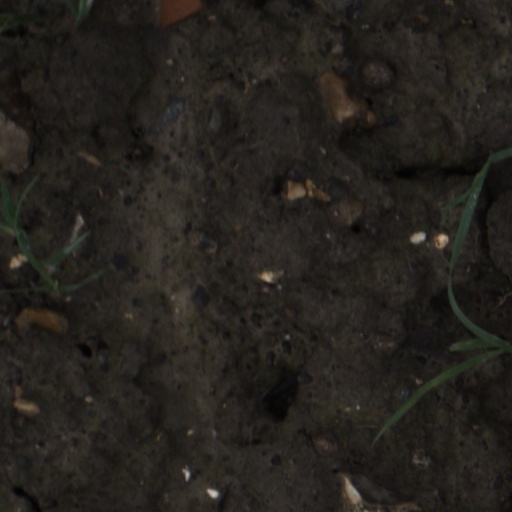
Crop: wheat